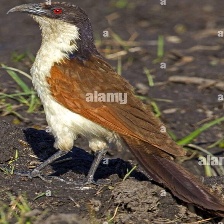
Species: COPPERY TAILED COUCAL
Scientific name: CENTROPUS CUPREICAUDUS